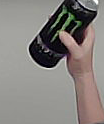
Product: monster_energydrink